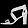
Label: Sandal